Grim Fandango

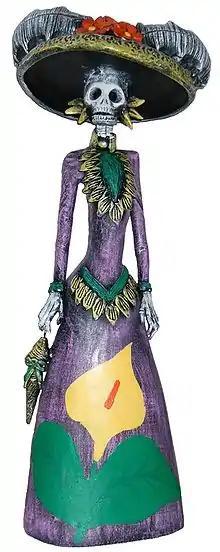
The characters in "Grim Fandango" are based on Mexican "calaca" figures used to celebrate the Day of the Dead.

The game is divided into four acts, each taking place on November 2 (the Day of the Dead) in four consecutive years.